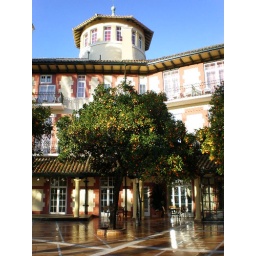
Our beautiful hotel in Algeciras. The orange trees were spectacular.